1946 World Series

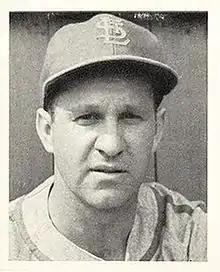
Enos Slaughter

The Red Sox struck first in Game 7 on Dom DiMaggio's sacrifice fly after two leadoff singles off Murry Dickson. The Cardinals tied the game in the second when Whitey Kurowski hit a leadoff double, moved to third on a groundout and scored on Harry Walker's sacrifice fly off Dave Ferriss. In the fifth, Walker hit a leadoff single and scored on a double by Dickson, who scored on Red Schoendienst's single. The Cardinals led 3–1 in the eighth inning when Dom DiMaggio tied the game with a two-run double but had to be removed from the game after severely pulling a hamstring and Leon Culberson took his position in the center field.